Josh Crutchley

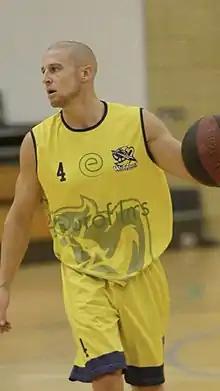
Shropshire Warriors game Josh Crutchley

Josh Crutchley (born 4 June 1987) is a British Basketball coach for the Shrewsbury School and a former professional Basketball player, currently plays for the Shropshire Warriors, an amateur club competing in the National Basketball League (NBL). Growing up in Telford, Crutchley Attended Telford College of Arts and Technology (TCAT) where he made his debut in 2007 into the BBL.